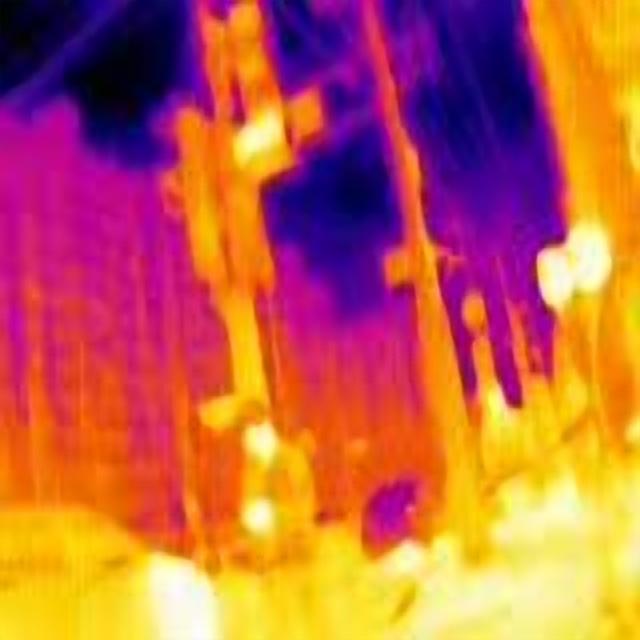
Detected objects:
label: person
label: person
label: person
label: person